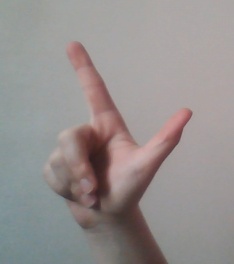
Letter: laam